A Faun Teased by Children

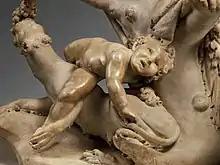
A closer view of one of the Children teased by the Faun.

Bacchanal: A Faun Teased by Children is a marble sculpture by Italian artists Gian Lorenzo Bernini and his father Pietro Bernini. It was executed in 1616 and 1617, when Gian Lorenzo was not yet twenty years old. It is currently in the Metropolitan Museum of Art in New York.